Manganese peroxidase

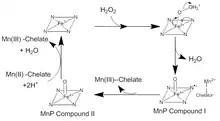
Sketch of manganese peroxidase mechanism showing the initial state, iron peroxide complex, and Compounds I and II. Here, the heme cofactor is represented via an iron-nitrogen complex. The Fe(IV) oxo-porphyrin radical resonates throughout the heme.

MnP catalysis occurs in a series of irreversible oxidation-reduction (redox) reactions which follow a ping-pong mechanism with second order kinetics. In the first step of the catalytic cycle, HO, or an organic peroxide, enters the active site of MnP. There the oxygen in HO binds to an Fe(III) ion in the heme cofactor to form an iron peroxide complex. Two electrons are transferred from Fe to peroxide, breaking the oxygen-peroxide bond to form HO and a Fe(IV) oxo-porphyrin radical complex. This oxidized intermediate is known as MnP Compound I. MnP Compound I then binds to a monochelated Mn(II) ion, which donates an electron to quench the radical and form Mn(III) and MnP Compound II, a Fe(IV) oxo-porphyrin complex. MnP Compound II oxidizes another Mn(II) ion to Mn(III) and is reduced by the reaction of two H+ ions and the iron bound oxygen. This reforms the Fe(III) ion in the heme and releases a second water molecule.